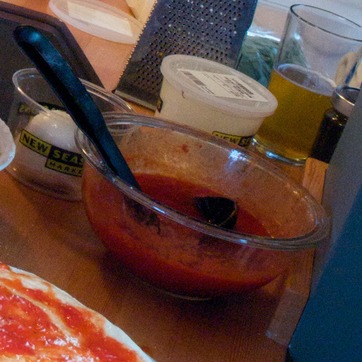
Material: food